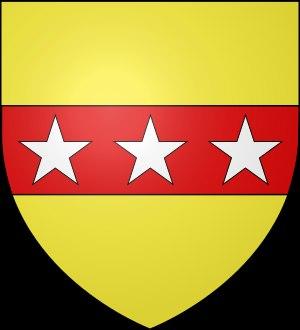
La famille Spinelli est une famille de la noblesse italienne originaire de Naples. Ce fut l'une des familles les plus importantes du royaume de Naples, puis du royaume des Deux-Siciles, comptant en son sein de grands feudataires, des hommes politiques, des hommes de lettres, des militaires éminents, des religieux, des évêques et des cardinaux. Cette famille ne doit pas être confondue avec la famille homonyme des Spinelli de Florence. Il existait aussi à Naples, depuis le Moyen Âge, une famille aristocratique du nom de Spinelli, les Spinelli de Giovinazzo, mais ils possédaient d'autres armoiries et s'éteignirent au XVIIᵉ siècle.